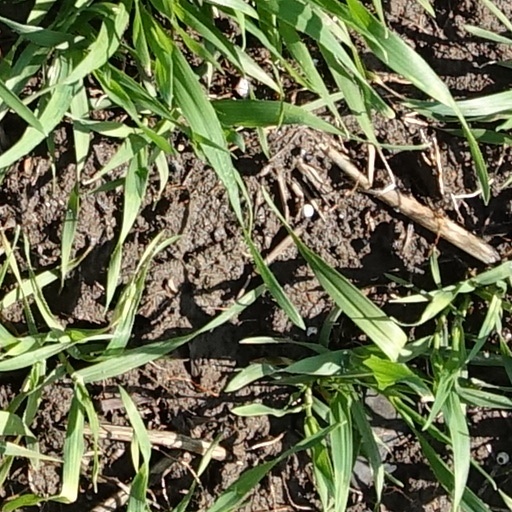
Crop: wheat